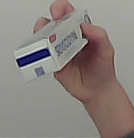
Product: sensodyne_toothpaste